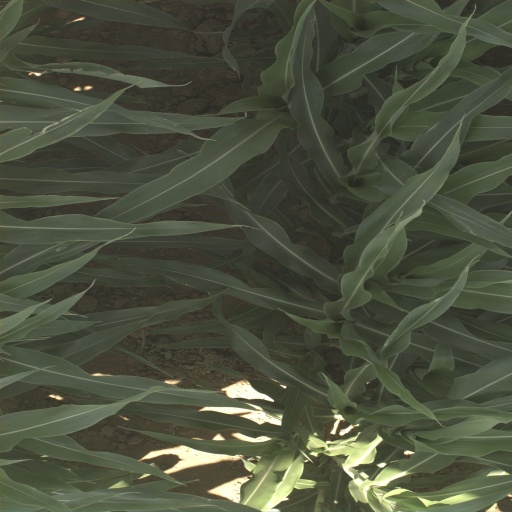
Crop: sorghum